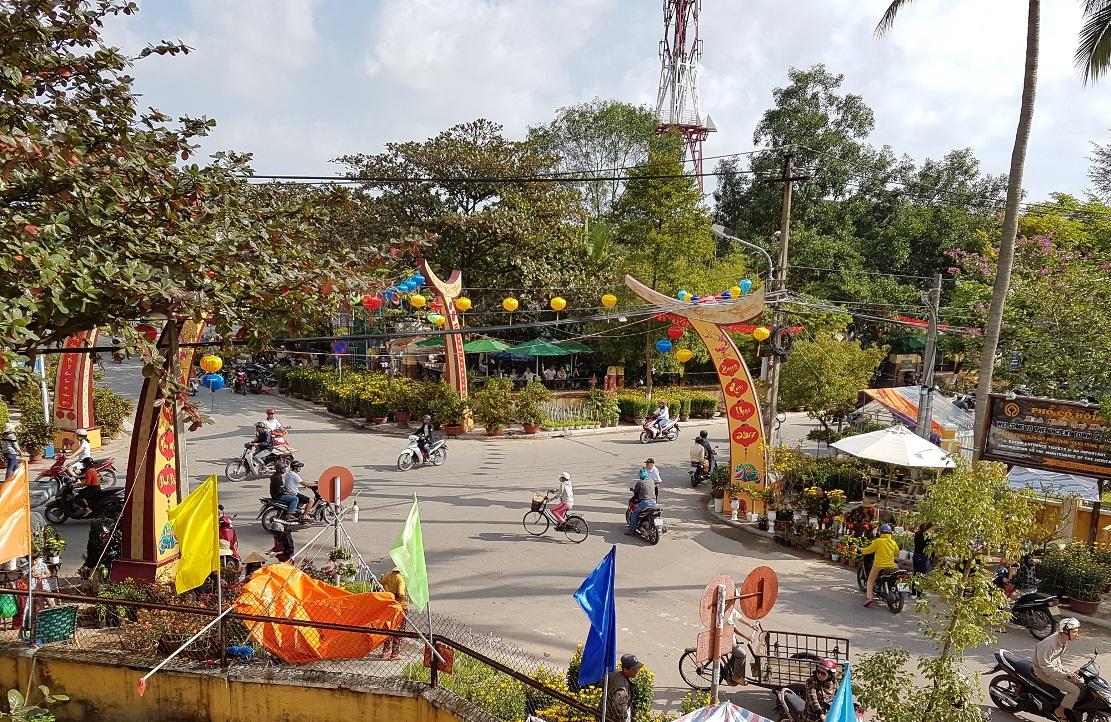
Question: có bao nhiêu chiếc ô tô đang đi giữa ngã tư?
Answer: không